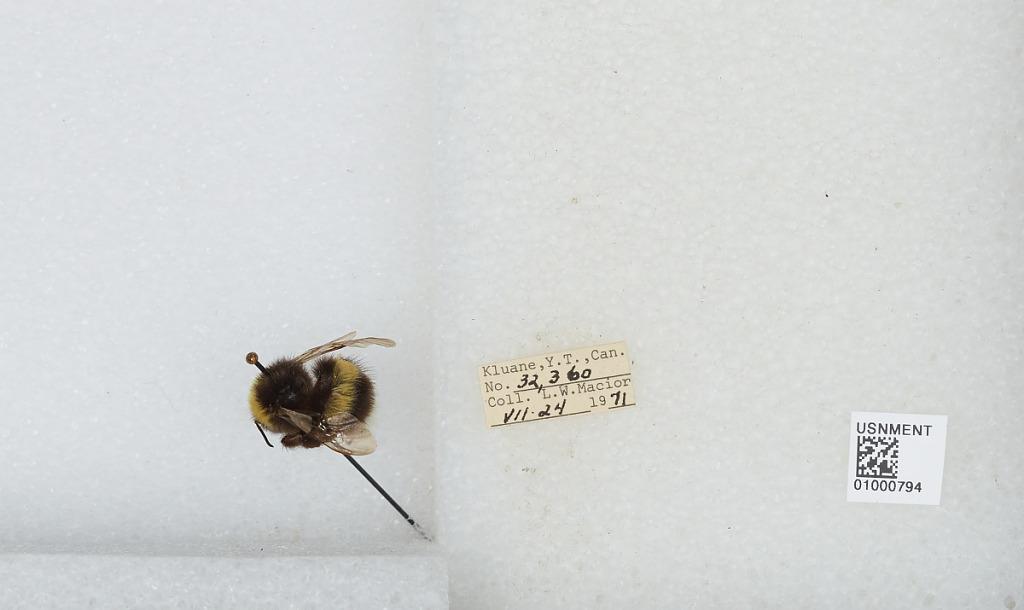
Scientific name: Bombus (Bombus) lucorum (Linnaeus)
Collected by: L. Macior
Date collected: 1971-7-24
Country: Canada
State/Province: Yukon Territory
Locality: Kluane
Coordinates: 60.75, -139.5